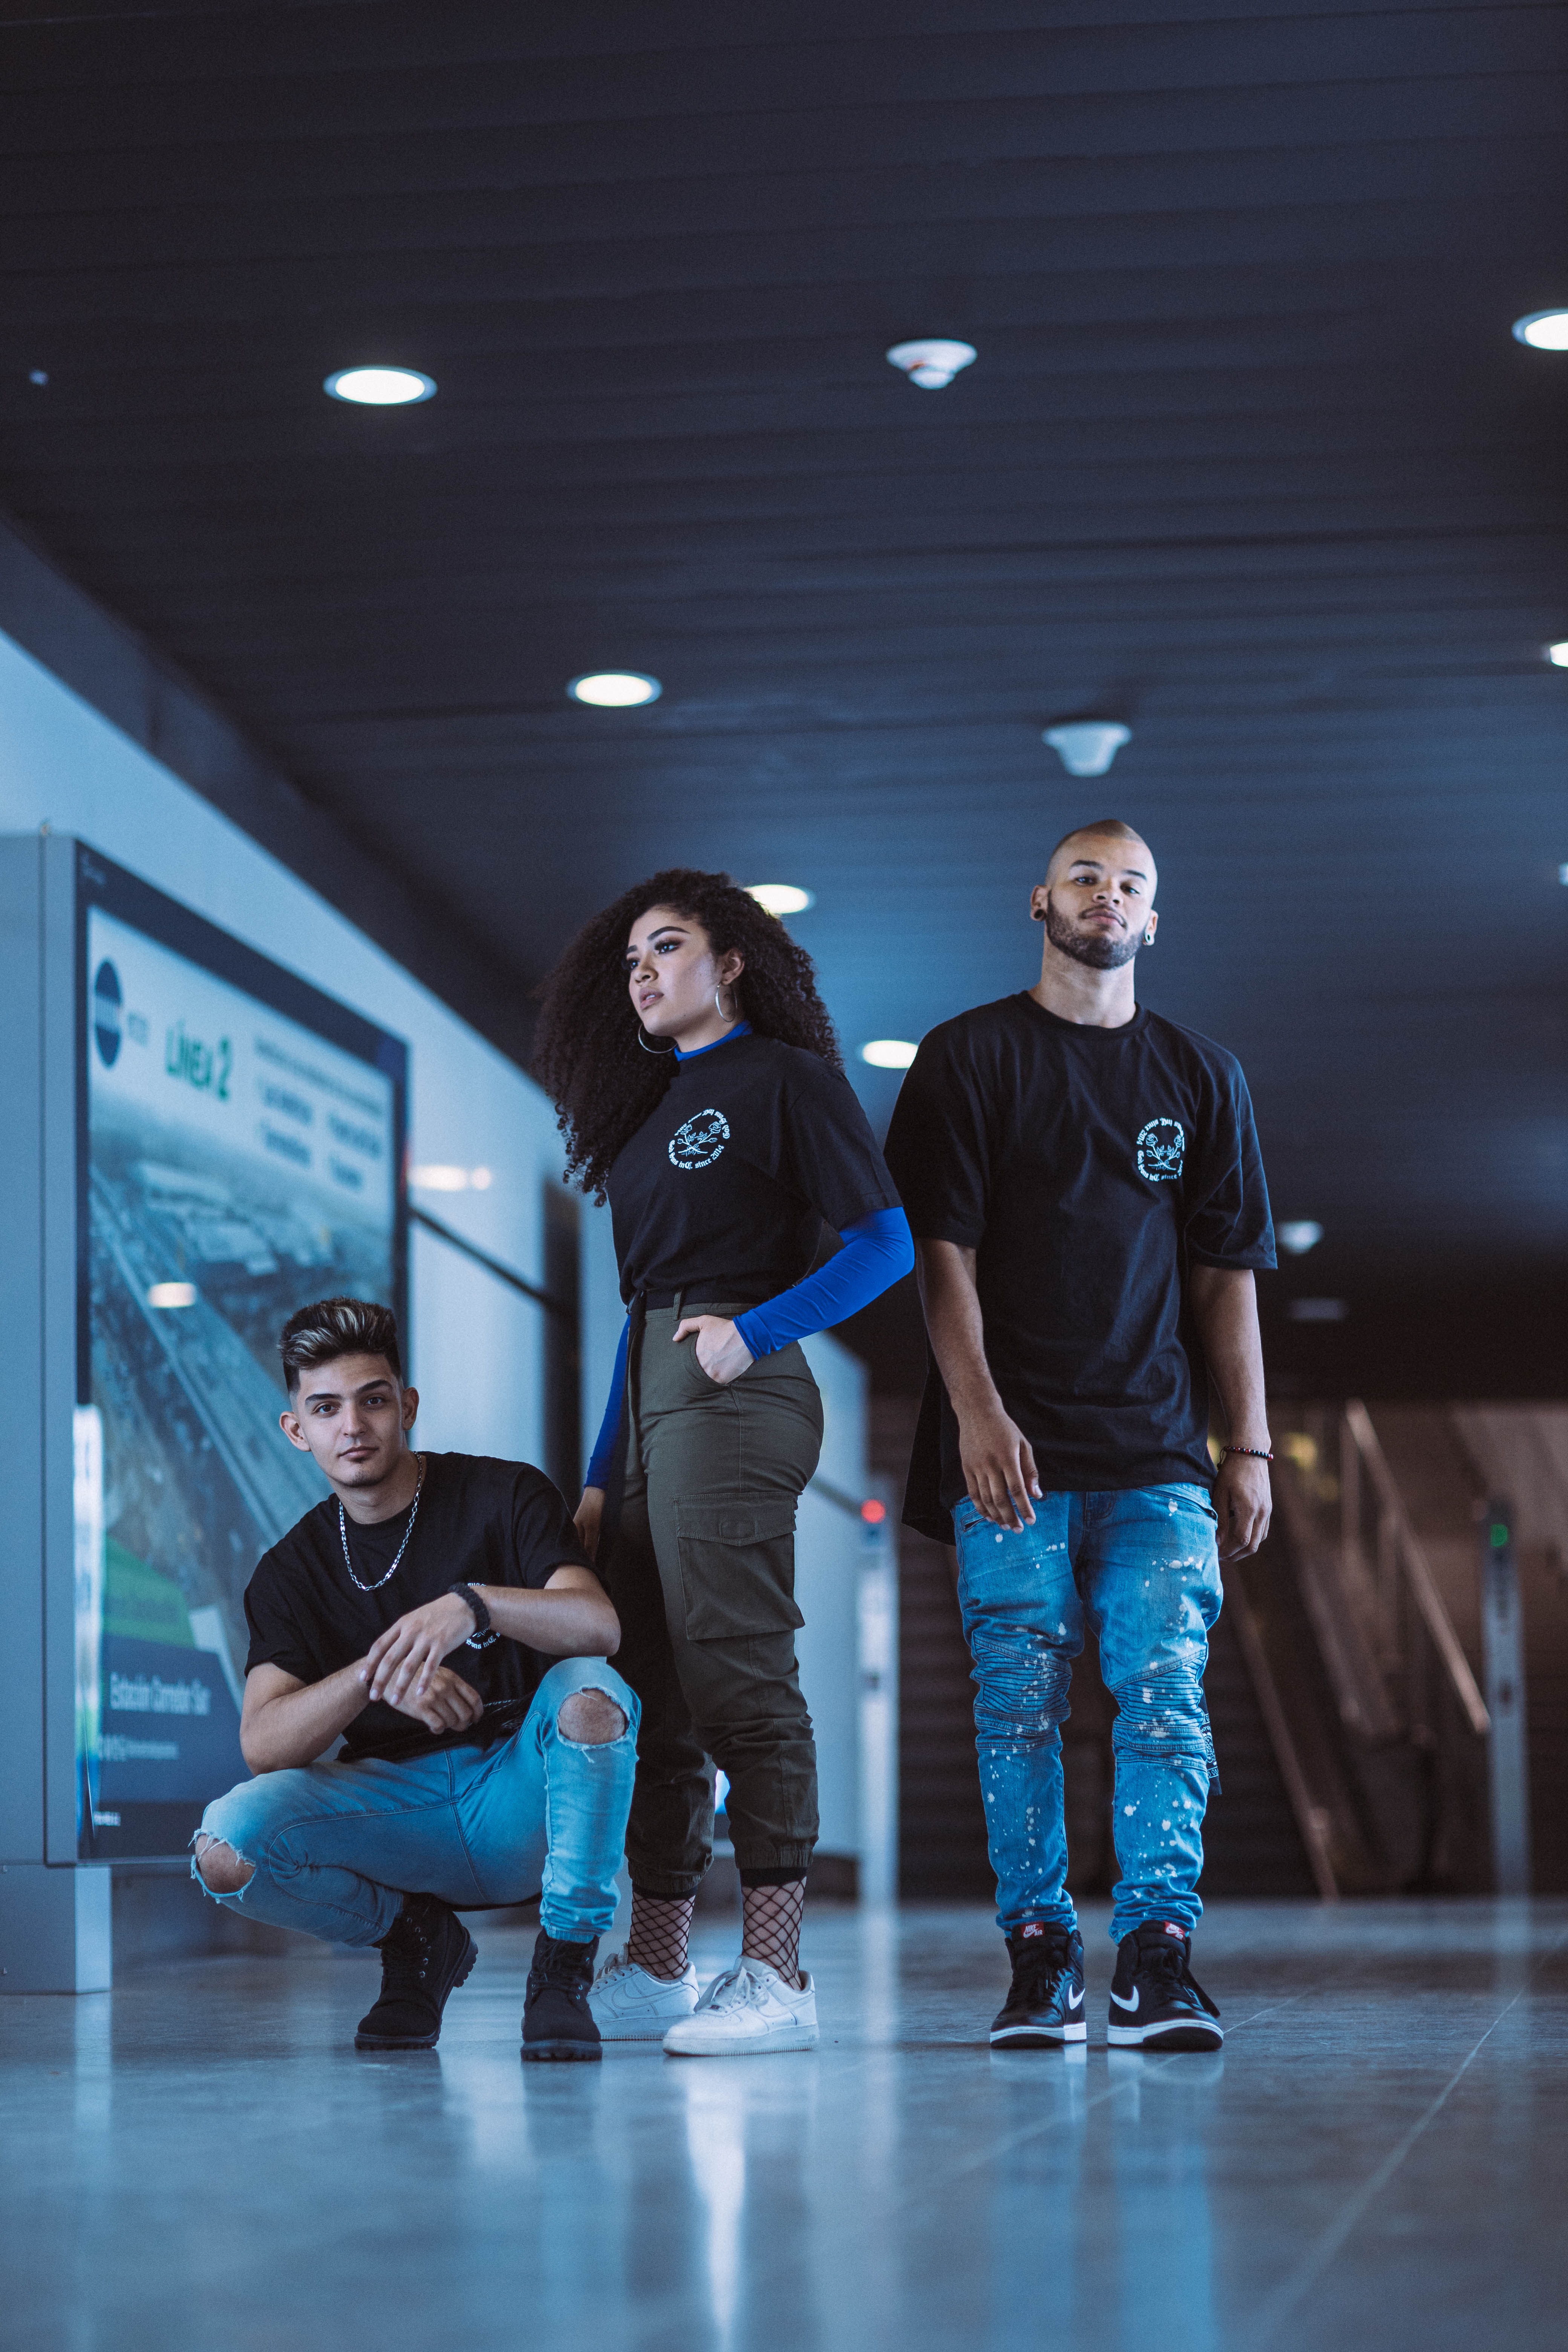
blue, yellow, performance, dance, event, design, architecture, performing arts, leisure, photography, stage